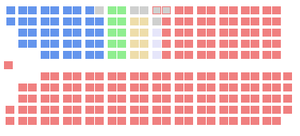
Composition de la Chambre des communes du Canada en 1940. Chaque carré représente un député.
La 19ᵉ législature du Canada fut en session du 16 mai 1940 au 16 avril 1945. Sa composition fut déterminée par les élections de 1940, tenues le 26 mars 1940, et fut légèrement modifiée par des démissions et des élections partielles organisées avant les élections de 1945.
Les élections fédérales canadiennes de 1940, dix-neuvième élection générale depuis la Confédération canadienne de 1867, se déroulent le 26 mars 1940 dans le but d'élire les députés de la 19ᵉ législature de la Chambre des communes du Canada. Le Parti libéral de William Lyon Mackenzie King est réélu à un deuxième mandat majoritaire consécutif.